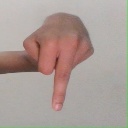
अक्षर: प